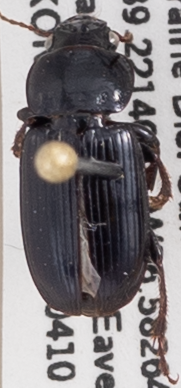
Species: Harpalus amputatus amputatus
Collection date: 2019-04-10
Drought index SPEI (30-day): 0.24
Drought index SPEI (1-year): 0.47
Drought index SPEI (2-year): -0.39